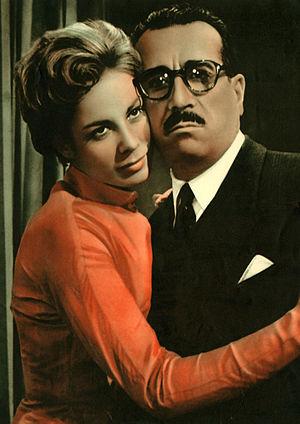
Non è vero… ma ci credo est un film italien réalisé par Sergio Grieco, sorti en 1952.
Liliana Bonfatti est une actrice italienne.